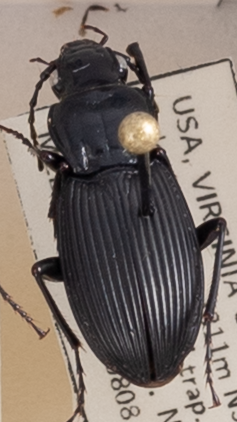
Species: Pterostichus lachrymosus
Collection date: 2023-08-08
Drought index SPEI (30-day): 0.1
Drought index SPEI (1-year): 0.24
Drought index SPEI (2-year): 0.03